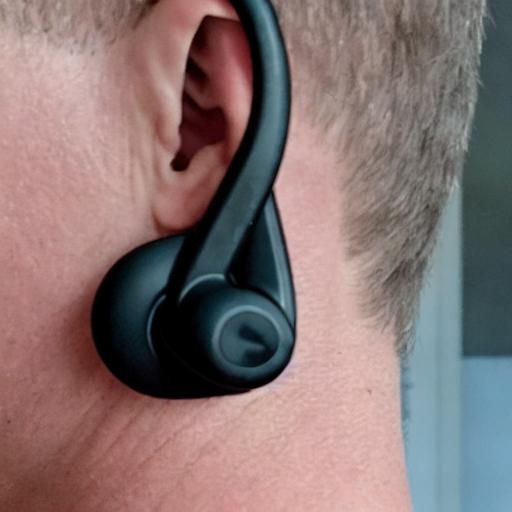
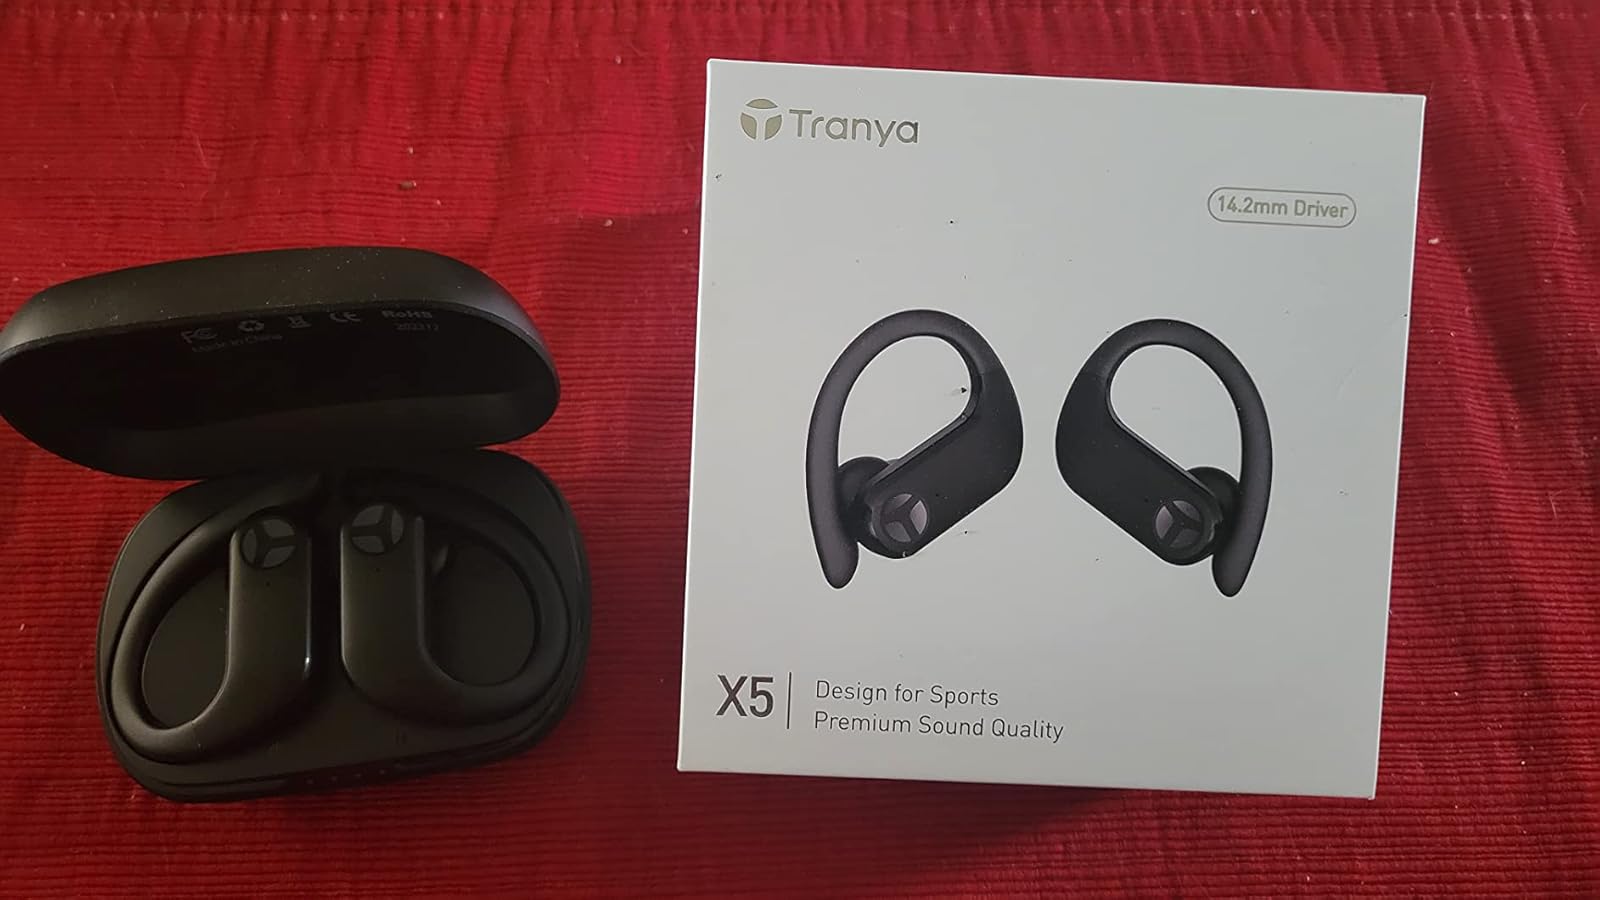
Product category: earbuds
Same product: no